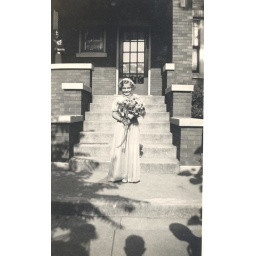
Leona Slawecki as flower girl in Bruno and Sally (Krzanowski) Nowicki's wedding